Experimental evolution

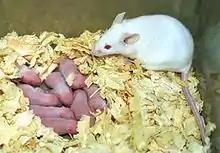
Female mouse with her litter, from the Garland selection experiment.

In 2005 Paweł Koteja with Edyta Sadowska and colleagues from the Jagiellonian University (Poland) started a multidirectional selection on a non-laboratory rodent, the bank vole "Myodes (= Clethrionomys) glareolus". The voles are selected for three distinct traits, which played important roles in the adaptive radiation of terrestrial vertebrates: high maximum rate of aerobic metabolism, predatory propensity, and herbivorous capability. Aerobic lines are selected for the maximum rate of oxygen consumption achieved during swimming at 38°C; Predatory lines – for a short time to catch live crickets; Herbivorous lines – for capability to maintain body mass when fed a low-quality diet “diluted” with dried, powdered grass. Four replicate lines are maintained for each of the three selection directions and another four as unselected Controls.